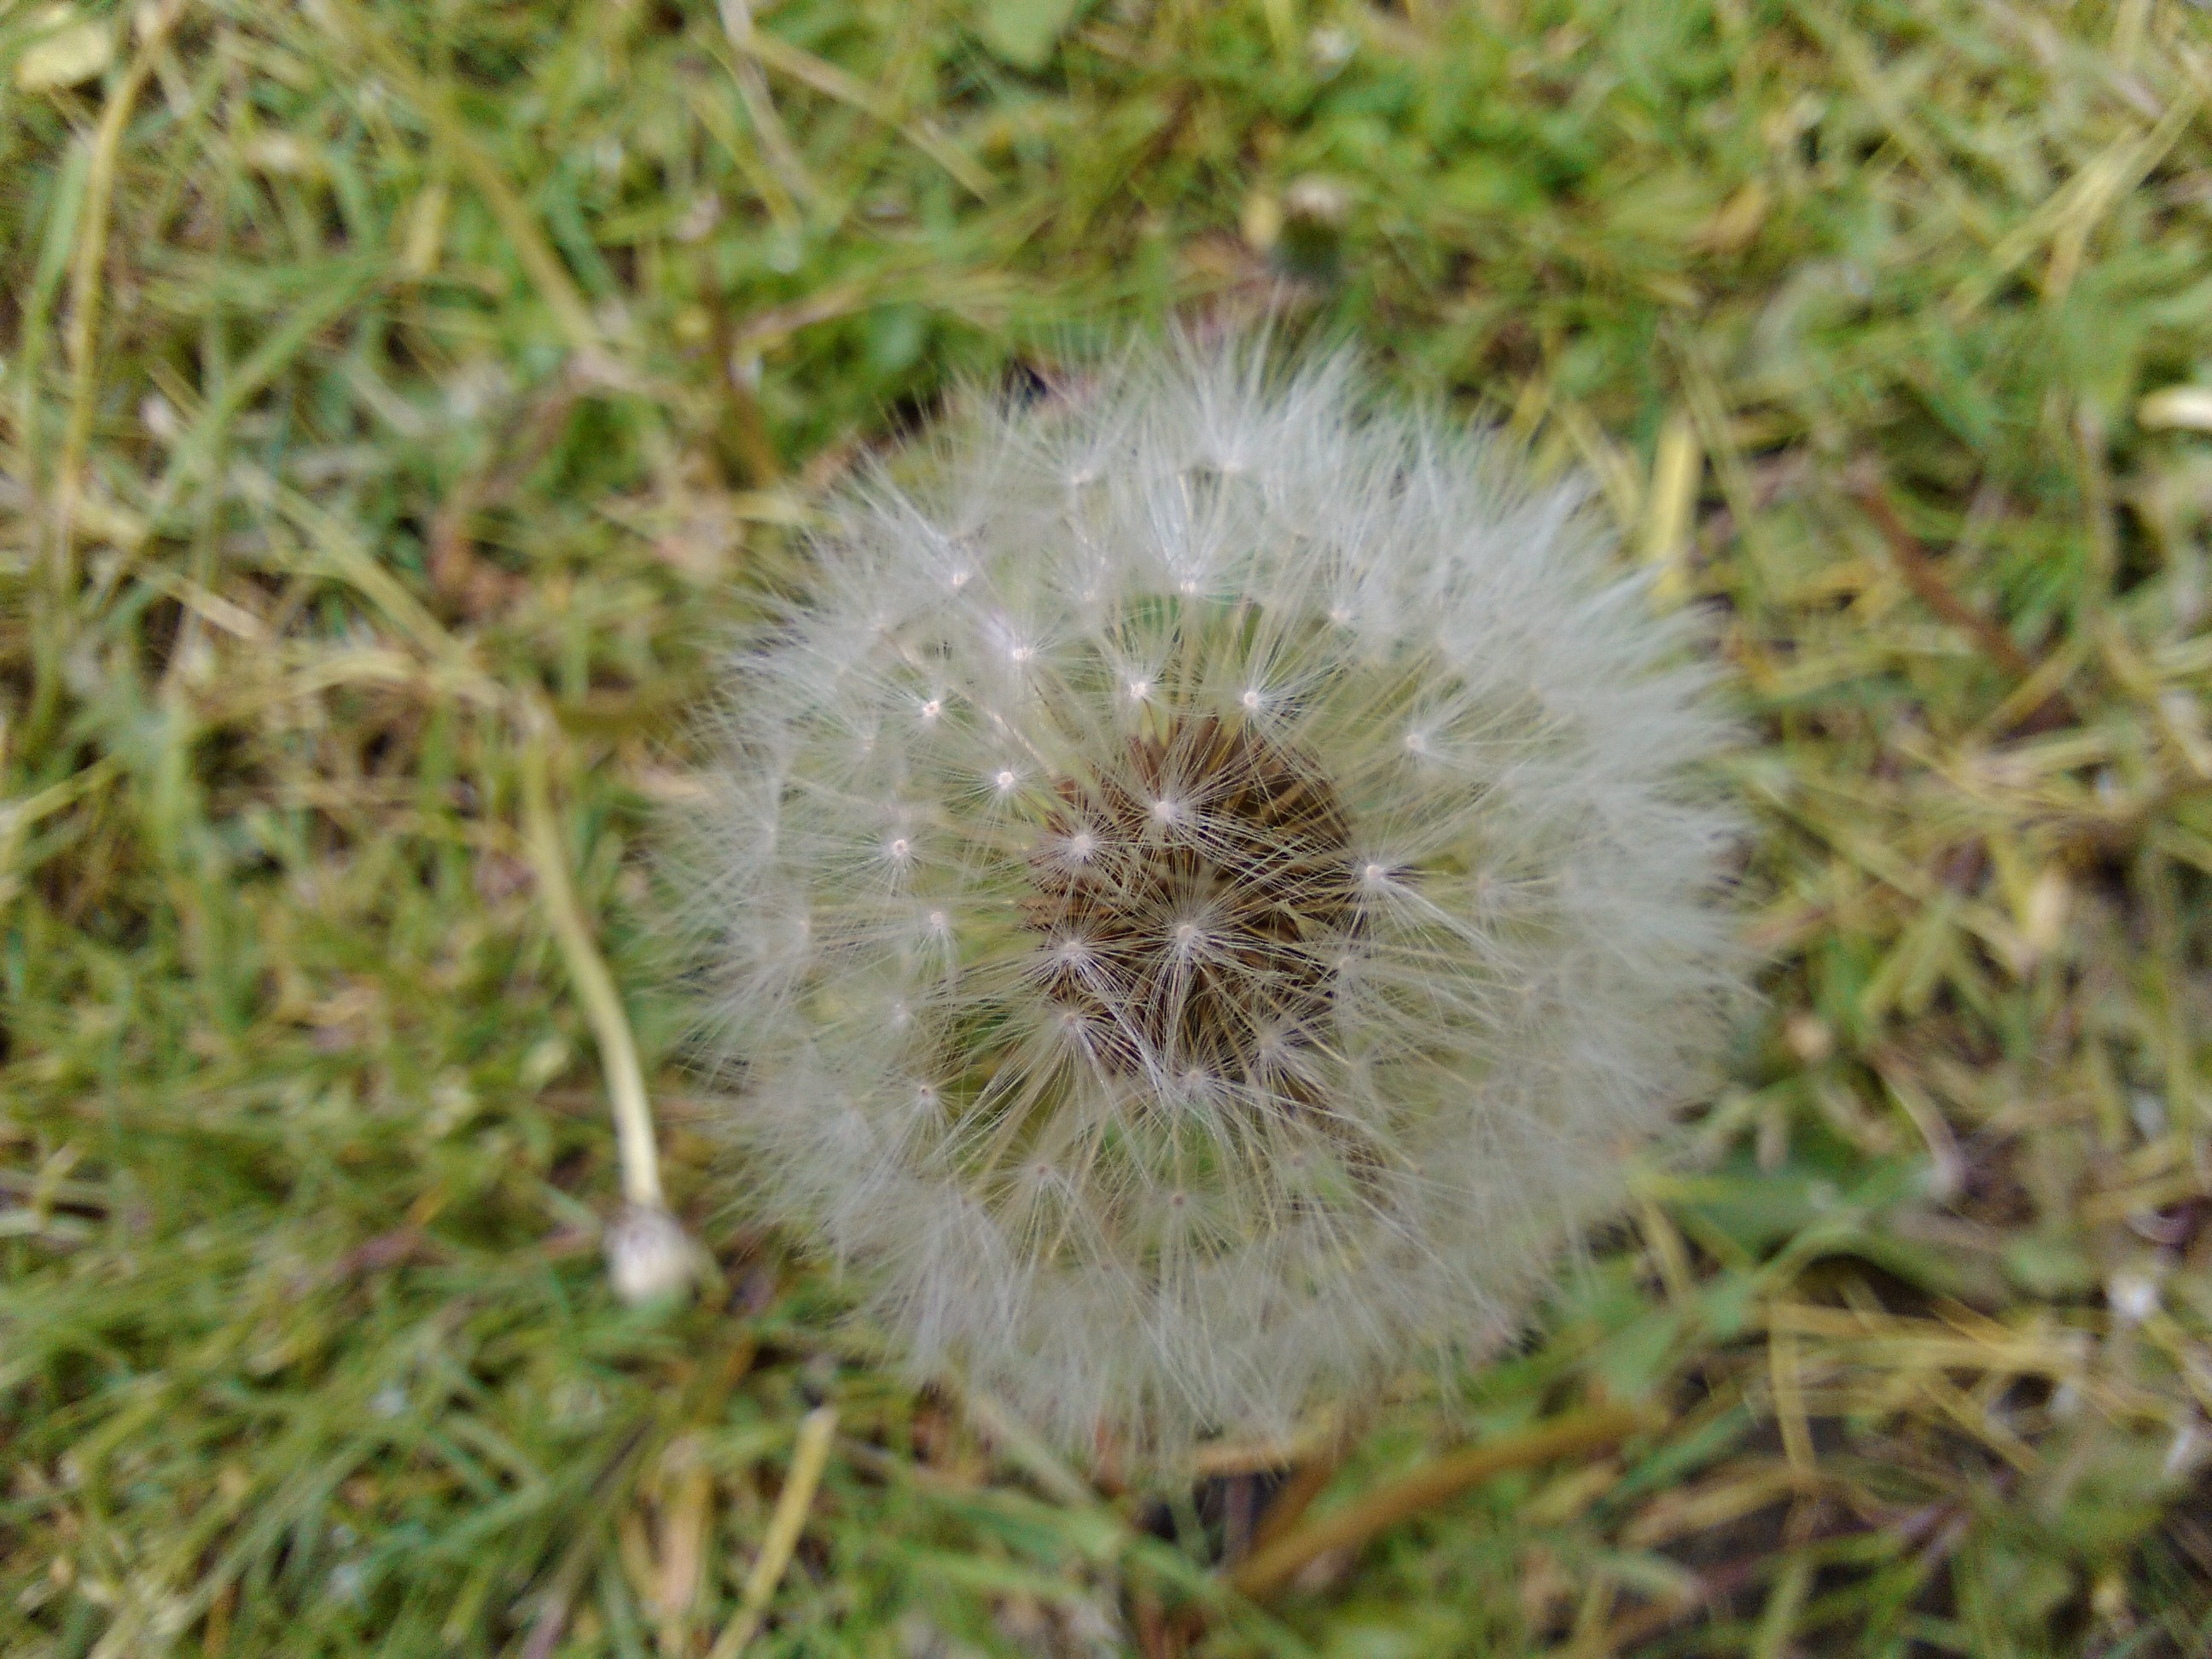
nature, grass, plant, dandelion, flower, produce, botany, flora, fauna, wildflower, close up, thistle, macro photography, flowering plant, daisy family, grass family, plant stem, land plant, thorns spines and prickles